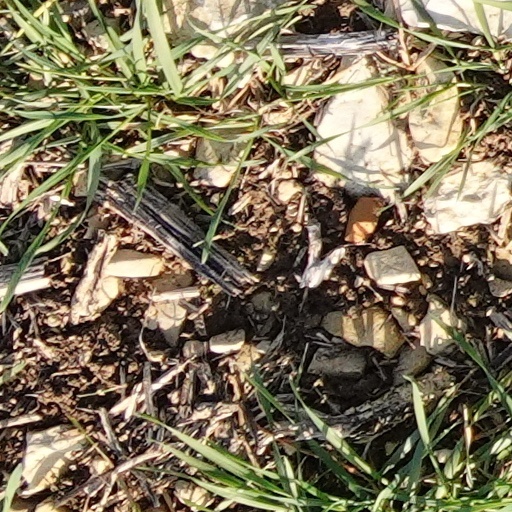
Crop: wheat